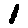
Label: 1